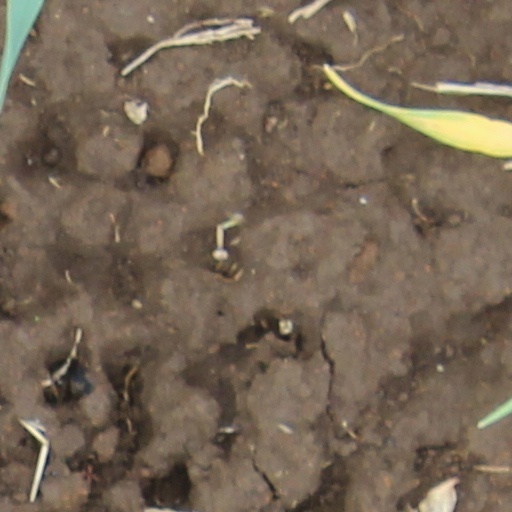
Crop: wheat